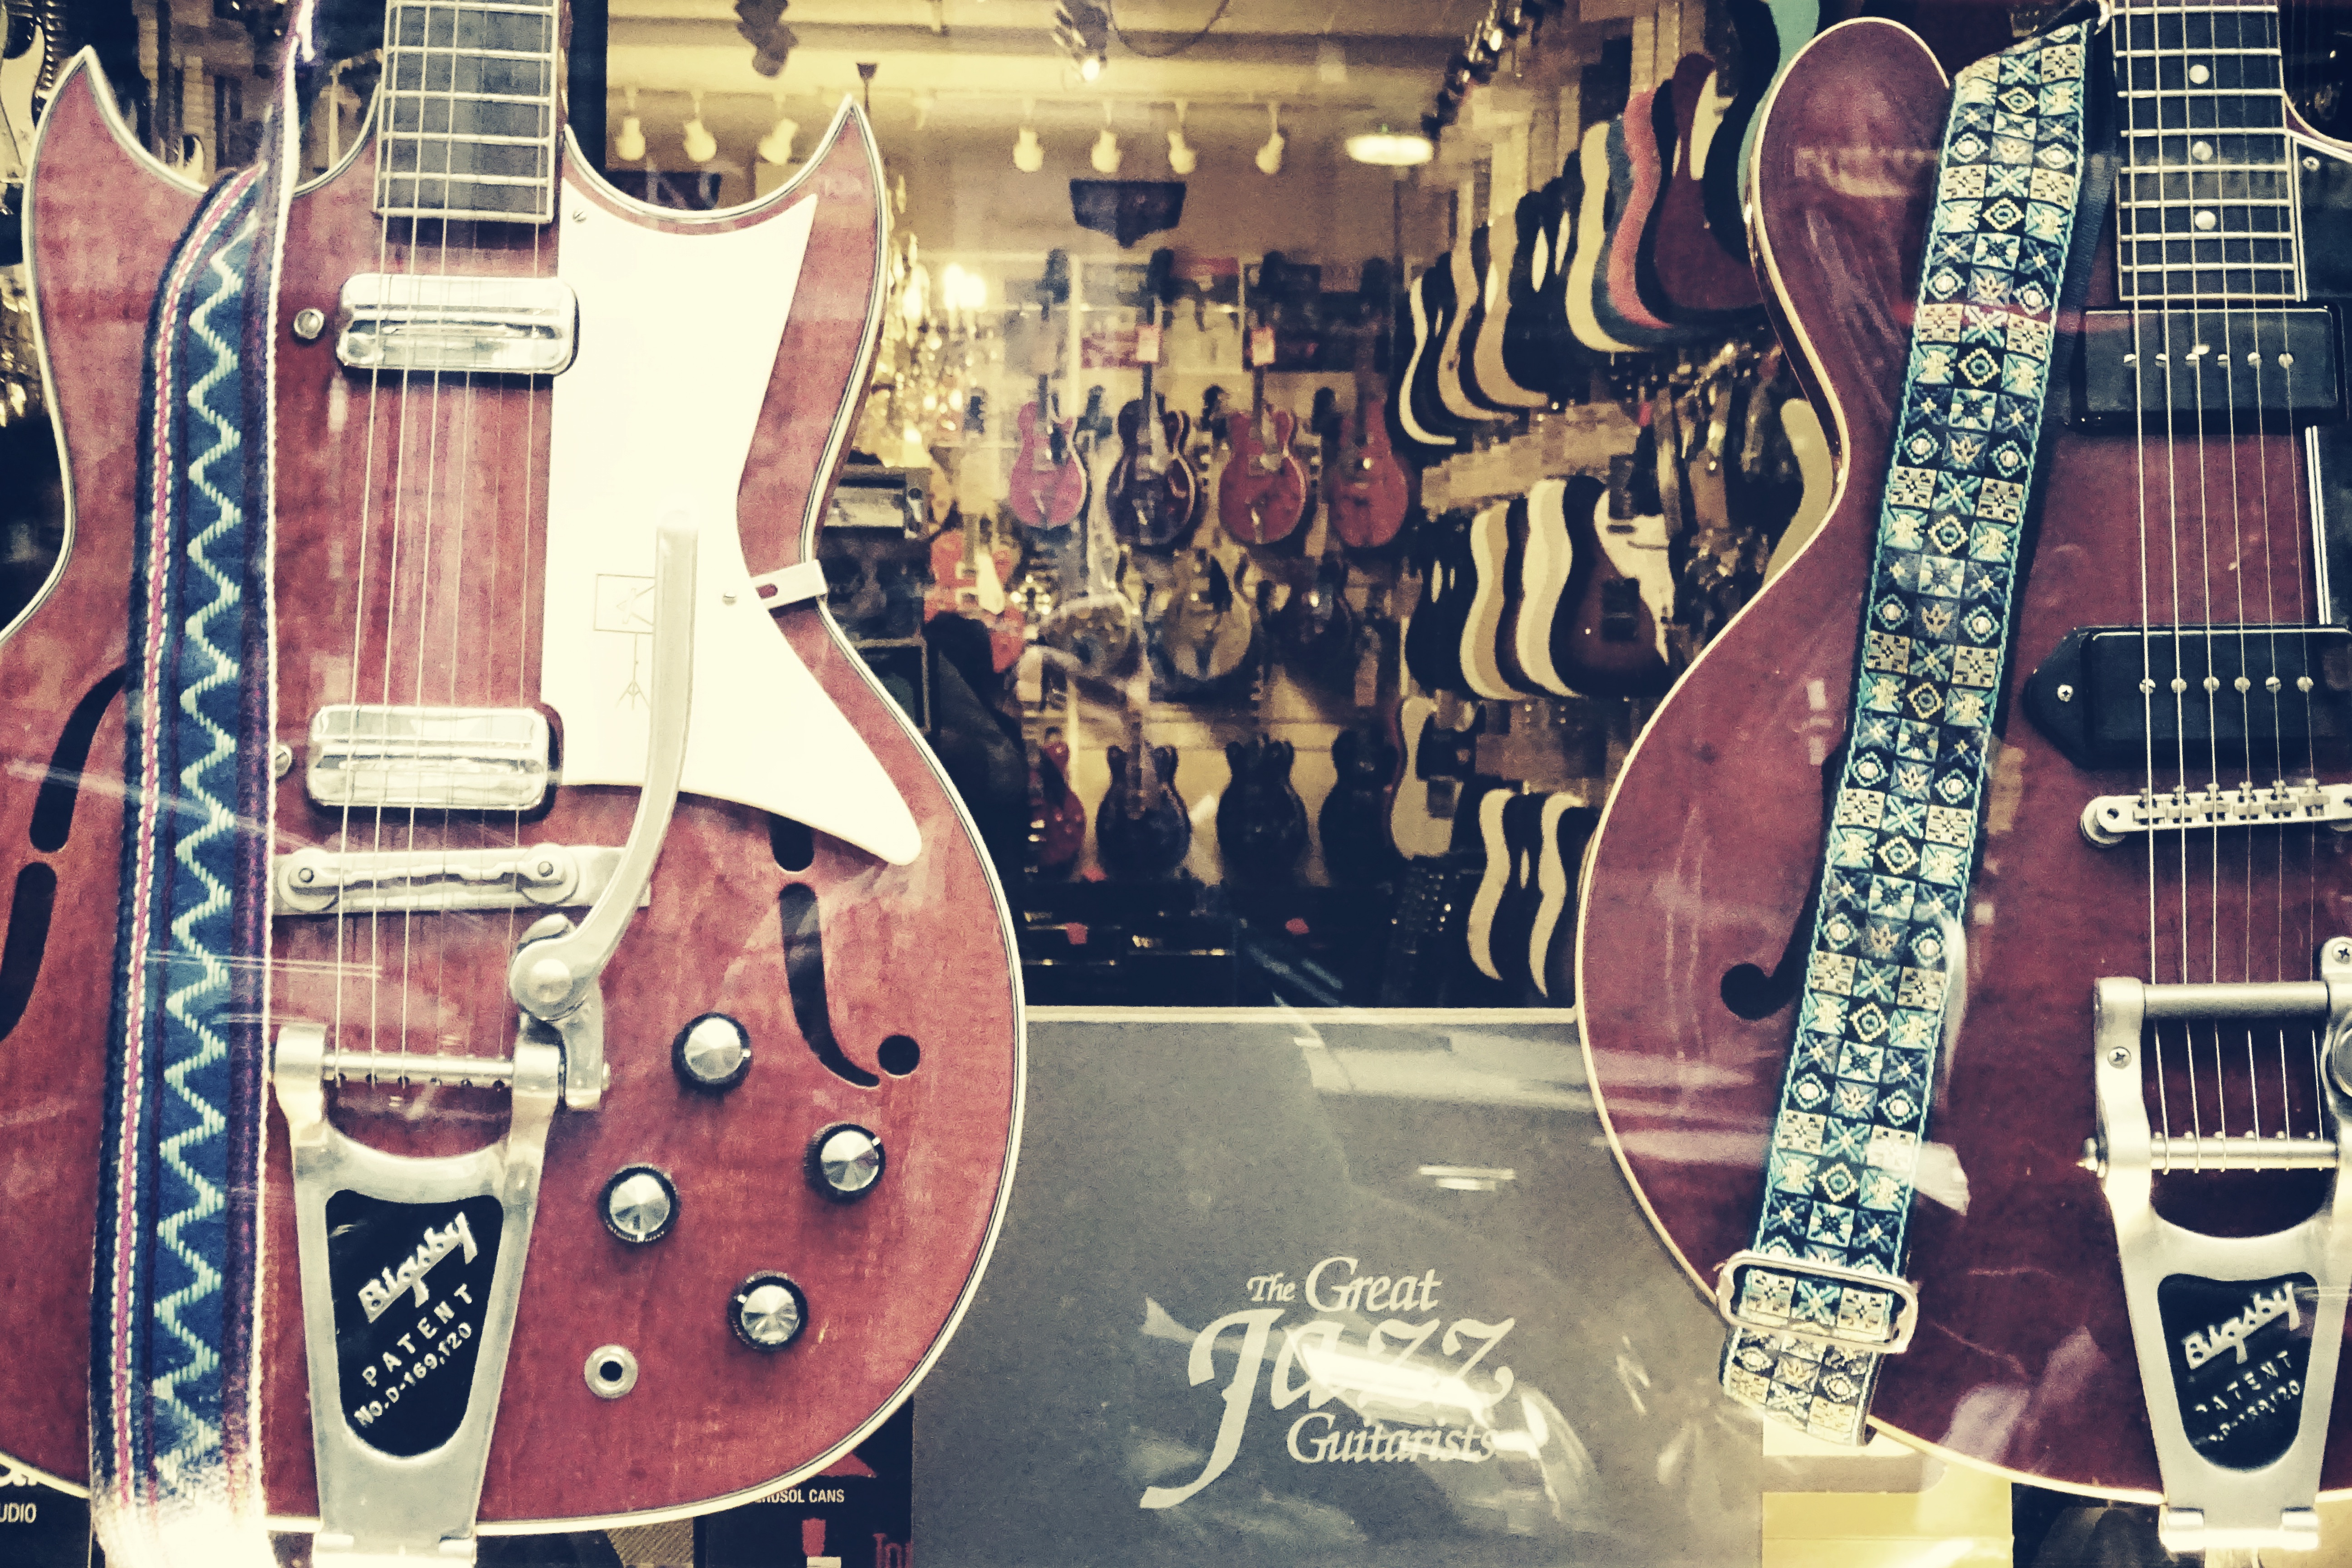
guitar, string instrument, plucked string instruments, music, art, musical instrument